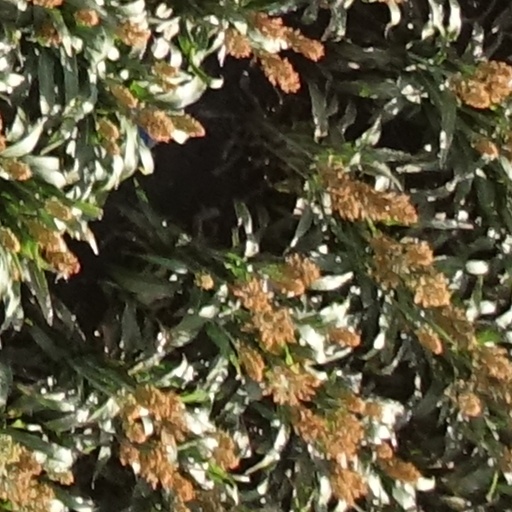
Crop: sorghum